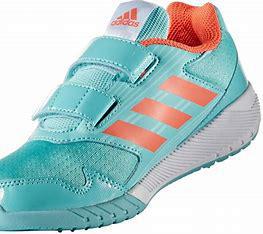
Brand: Adidas
Model: Altarun